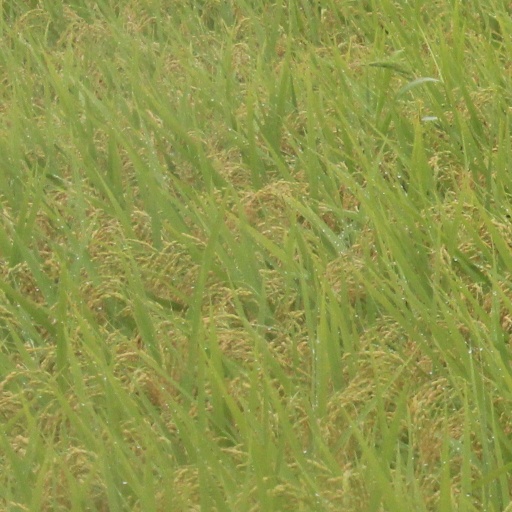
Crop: rice